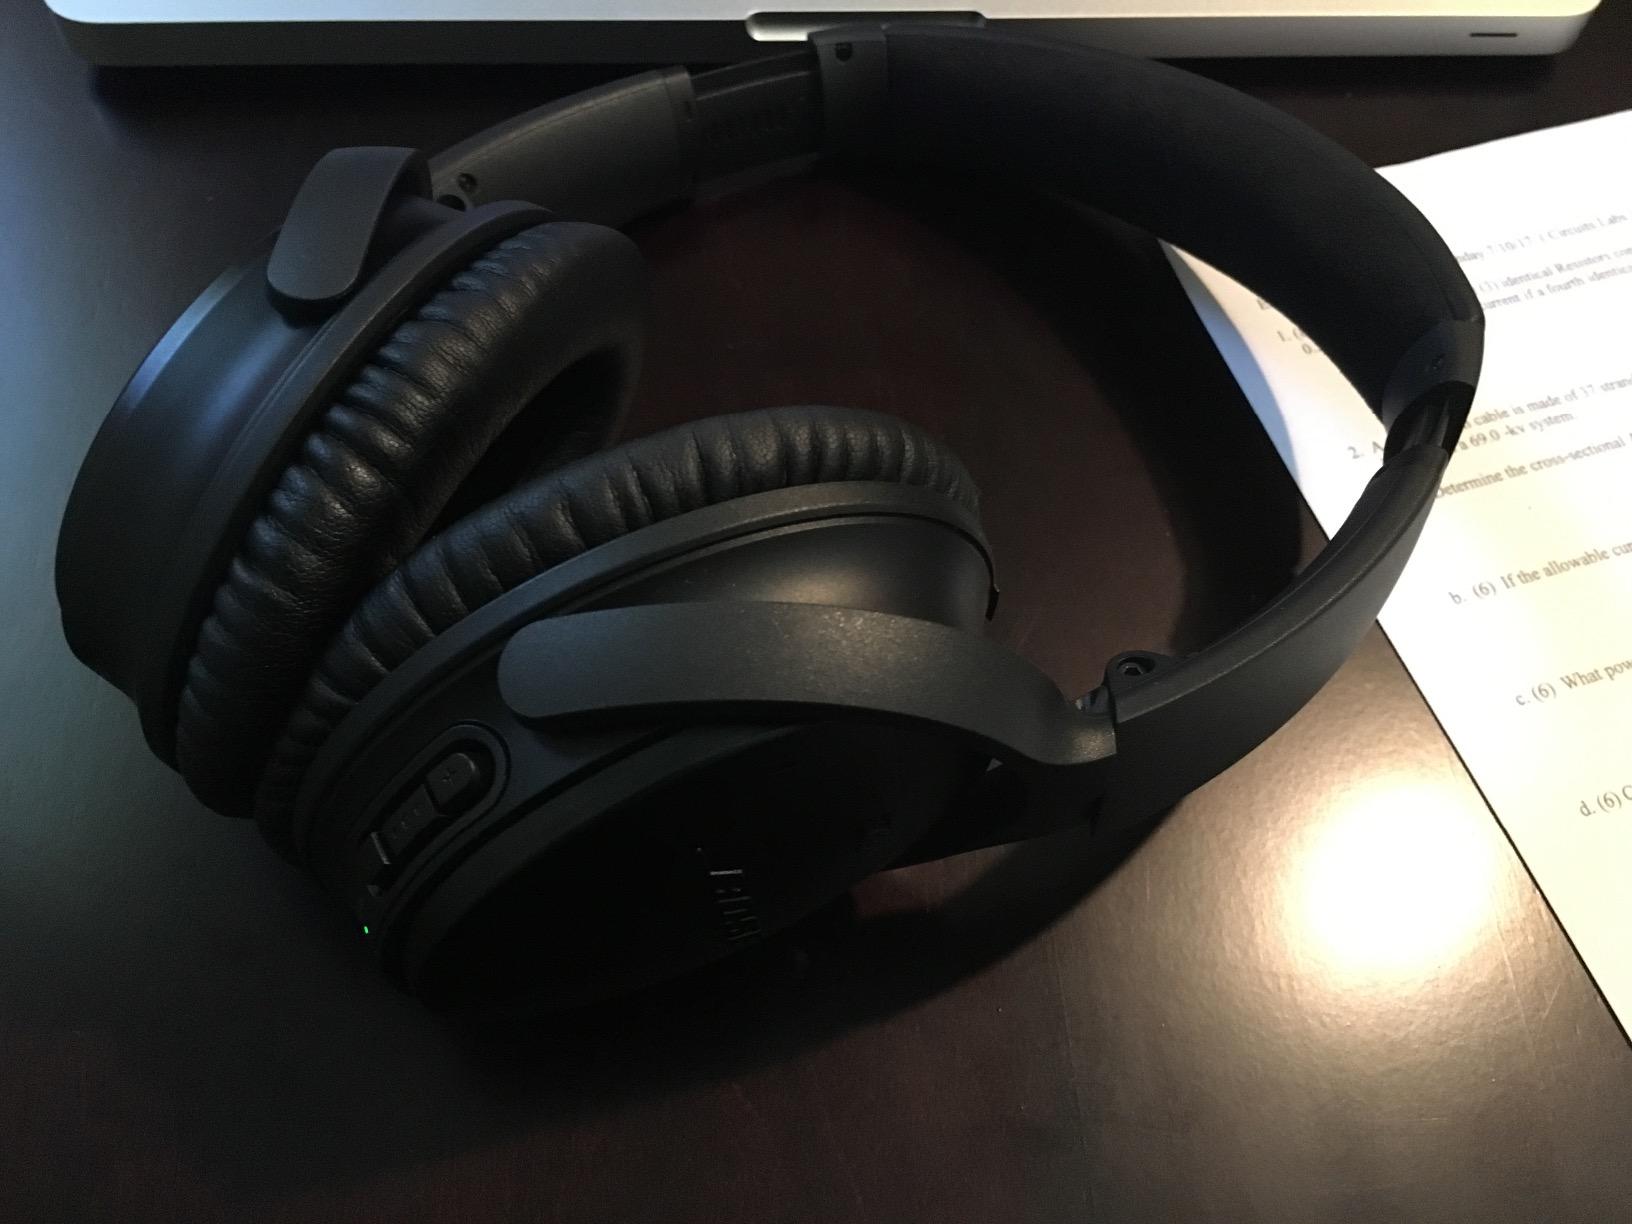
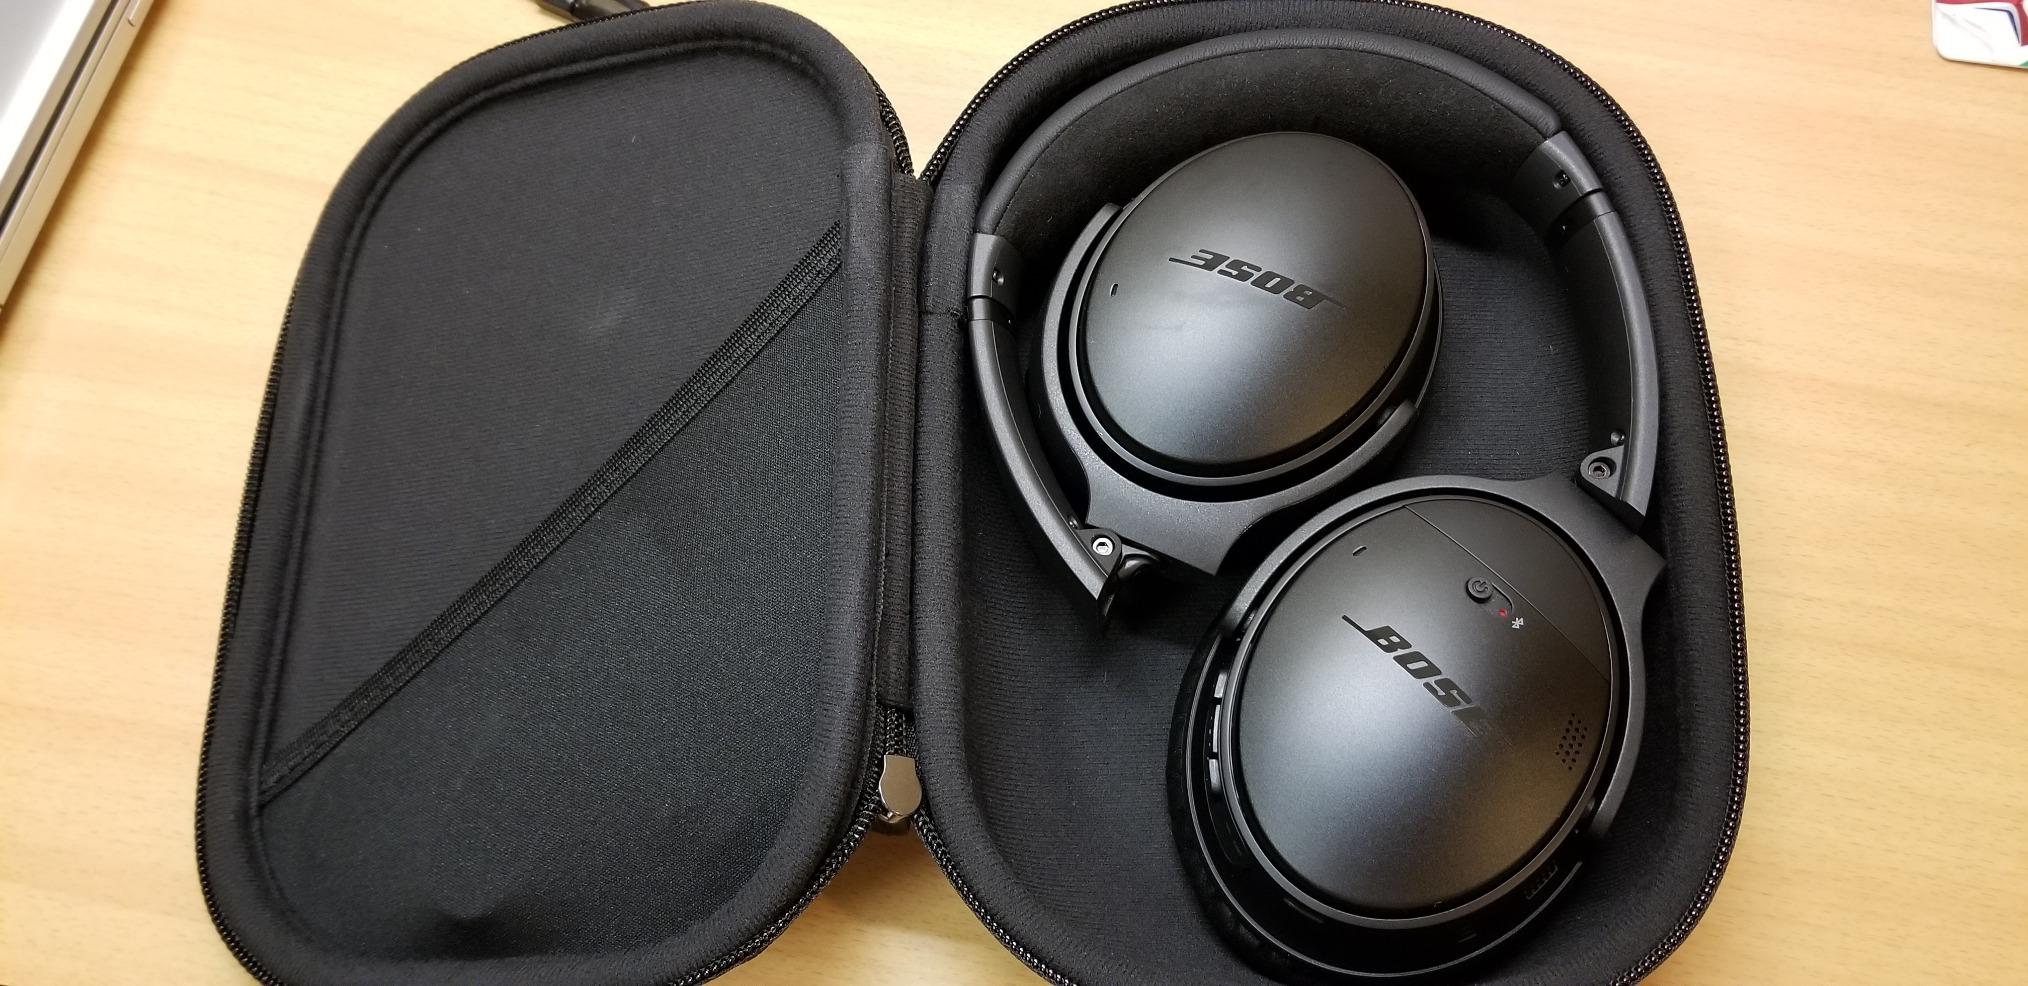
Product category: headphones
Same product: yes